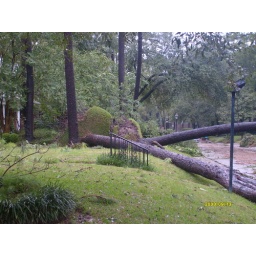
Another view of tree blown over by Ike and forming a bridge across the road.